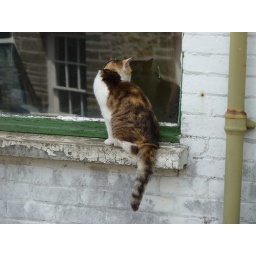
Saw this cat either admiring it's own reflection or having a nose in someone's front window in Tavistock, Devon